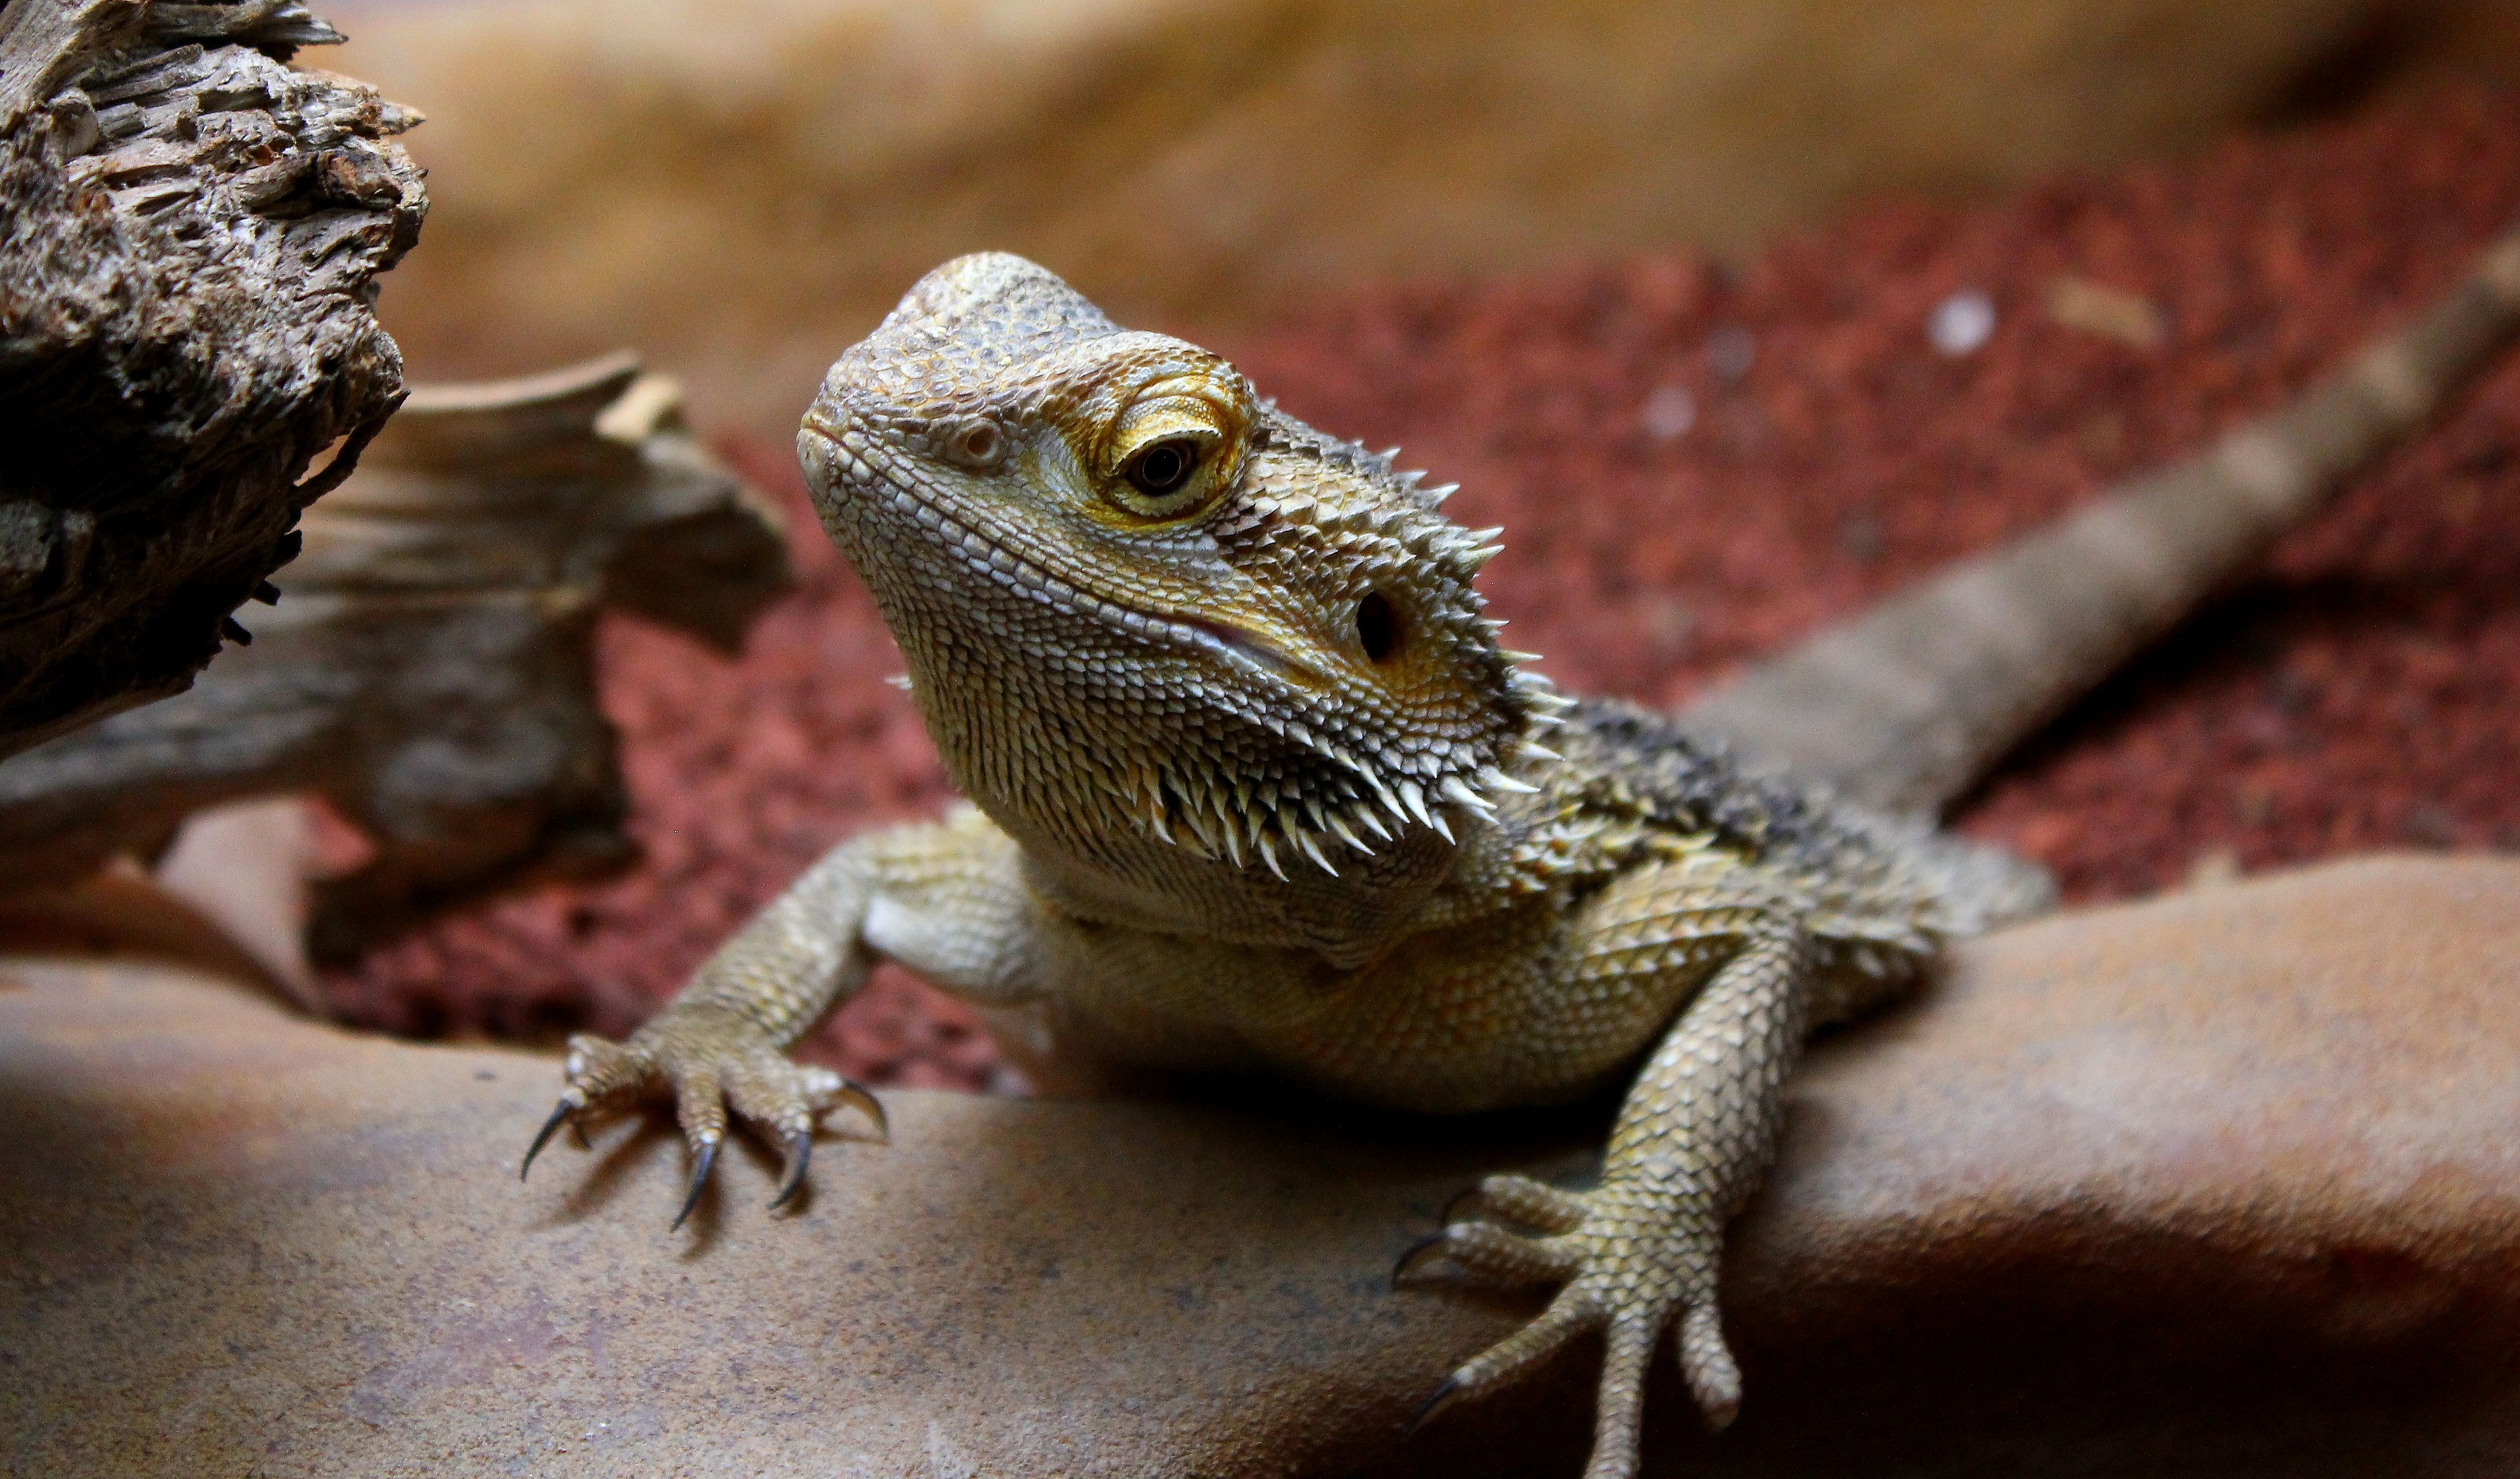
nature, wildlife, macro, reptile, iguana, fauna, lizard, close up, animals, vertebrate, naturaleza, ggl1, gaby1, animales, canon550d, macro photography, agamidae, agama, scaled reptile, lacertidae